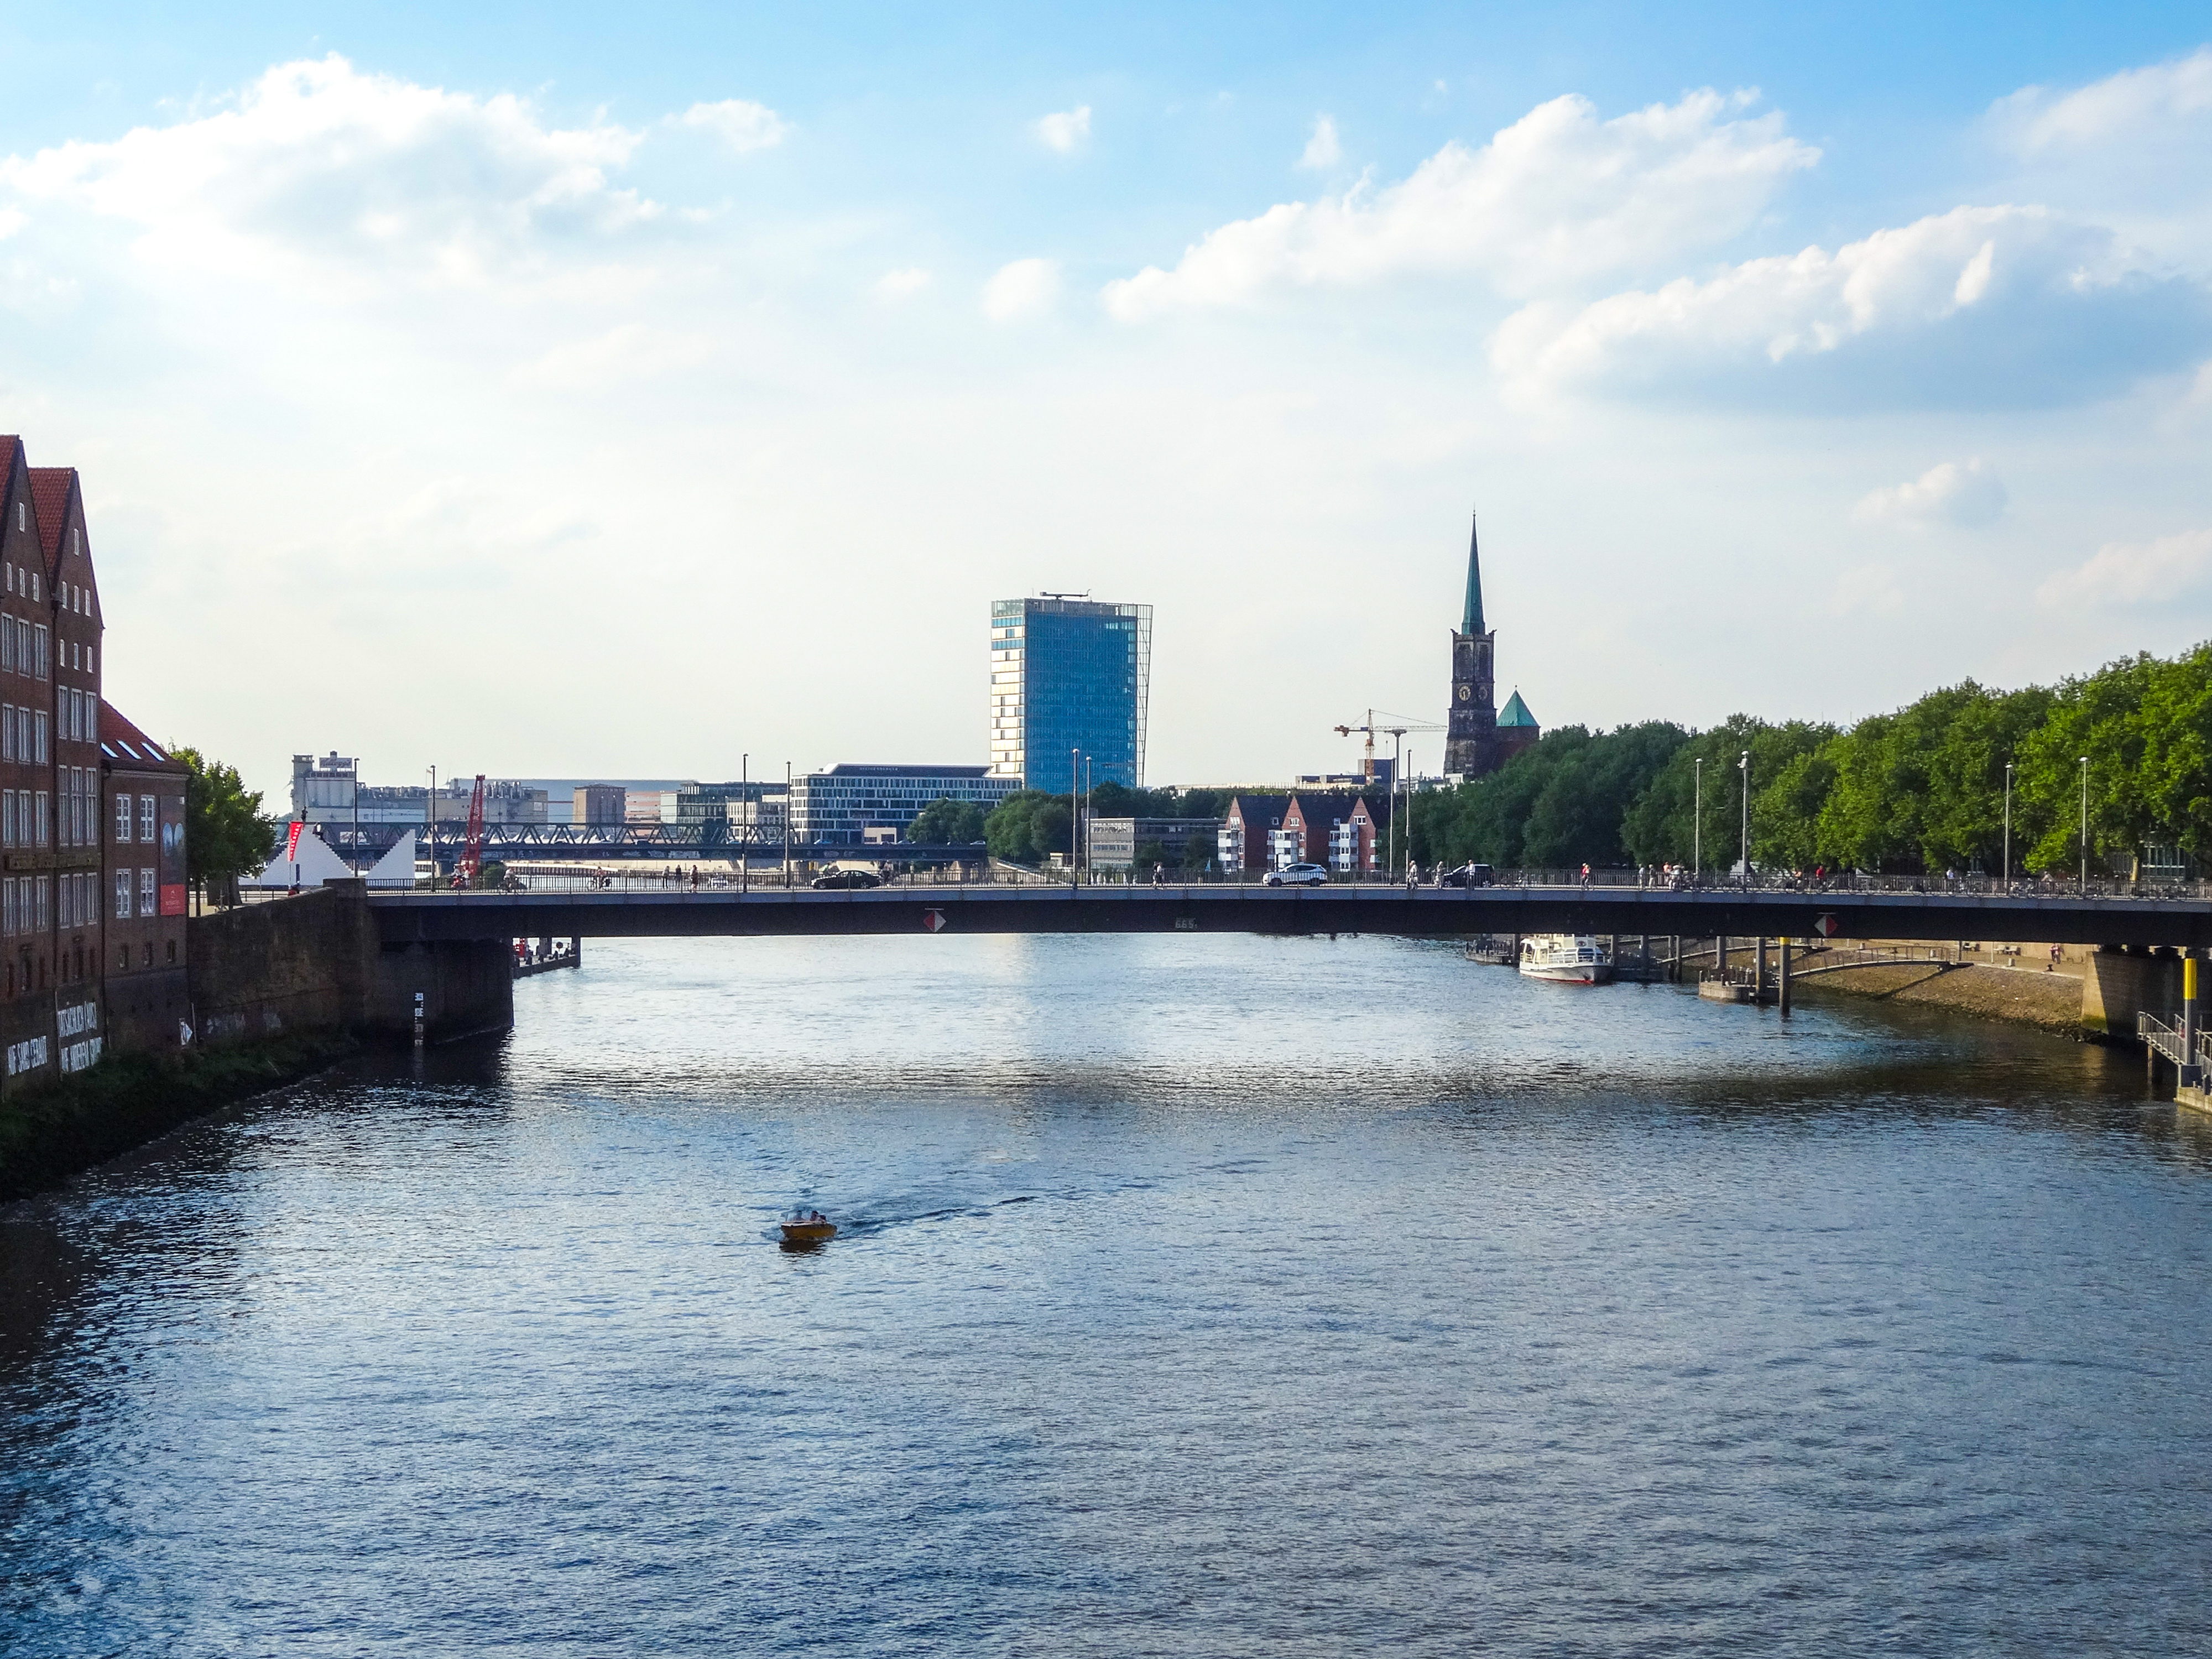
bremen, weser, river, bridge, boat, water, sky, trees, houses, cloud, water resources, daytime, building, tower, lake, body of water, watercourse, tree, bank, horizon, city, tower block, cityscape, landmark, canal, cumulus, channel, reservoir, reflection, evening, fixed link, nonbuilding structure, ocean, metal, tourism, concrete bridge, skyline, girder bridge, vacation, lake district, downtown, coast, tourist attraction, water transportation, loch, mixed use, sea